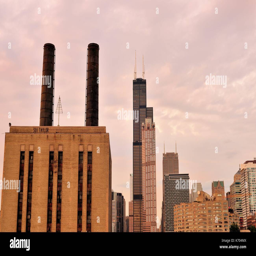
structures helping to define south loop area .